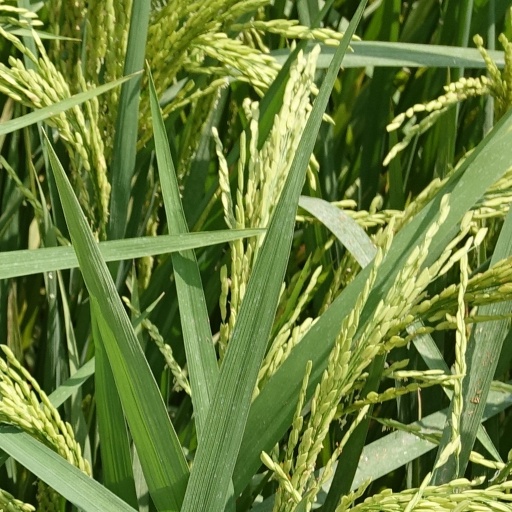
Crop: rice